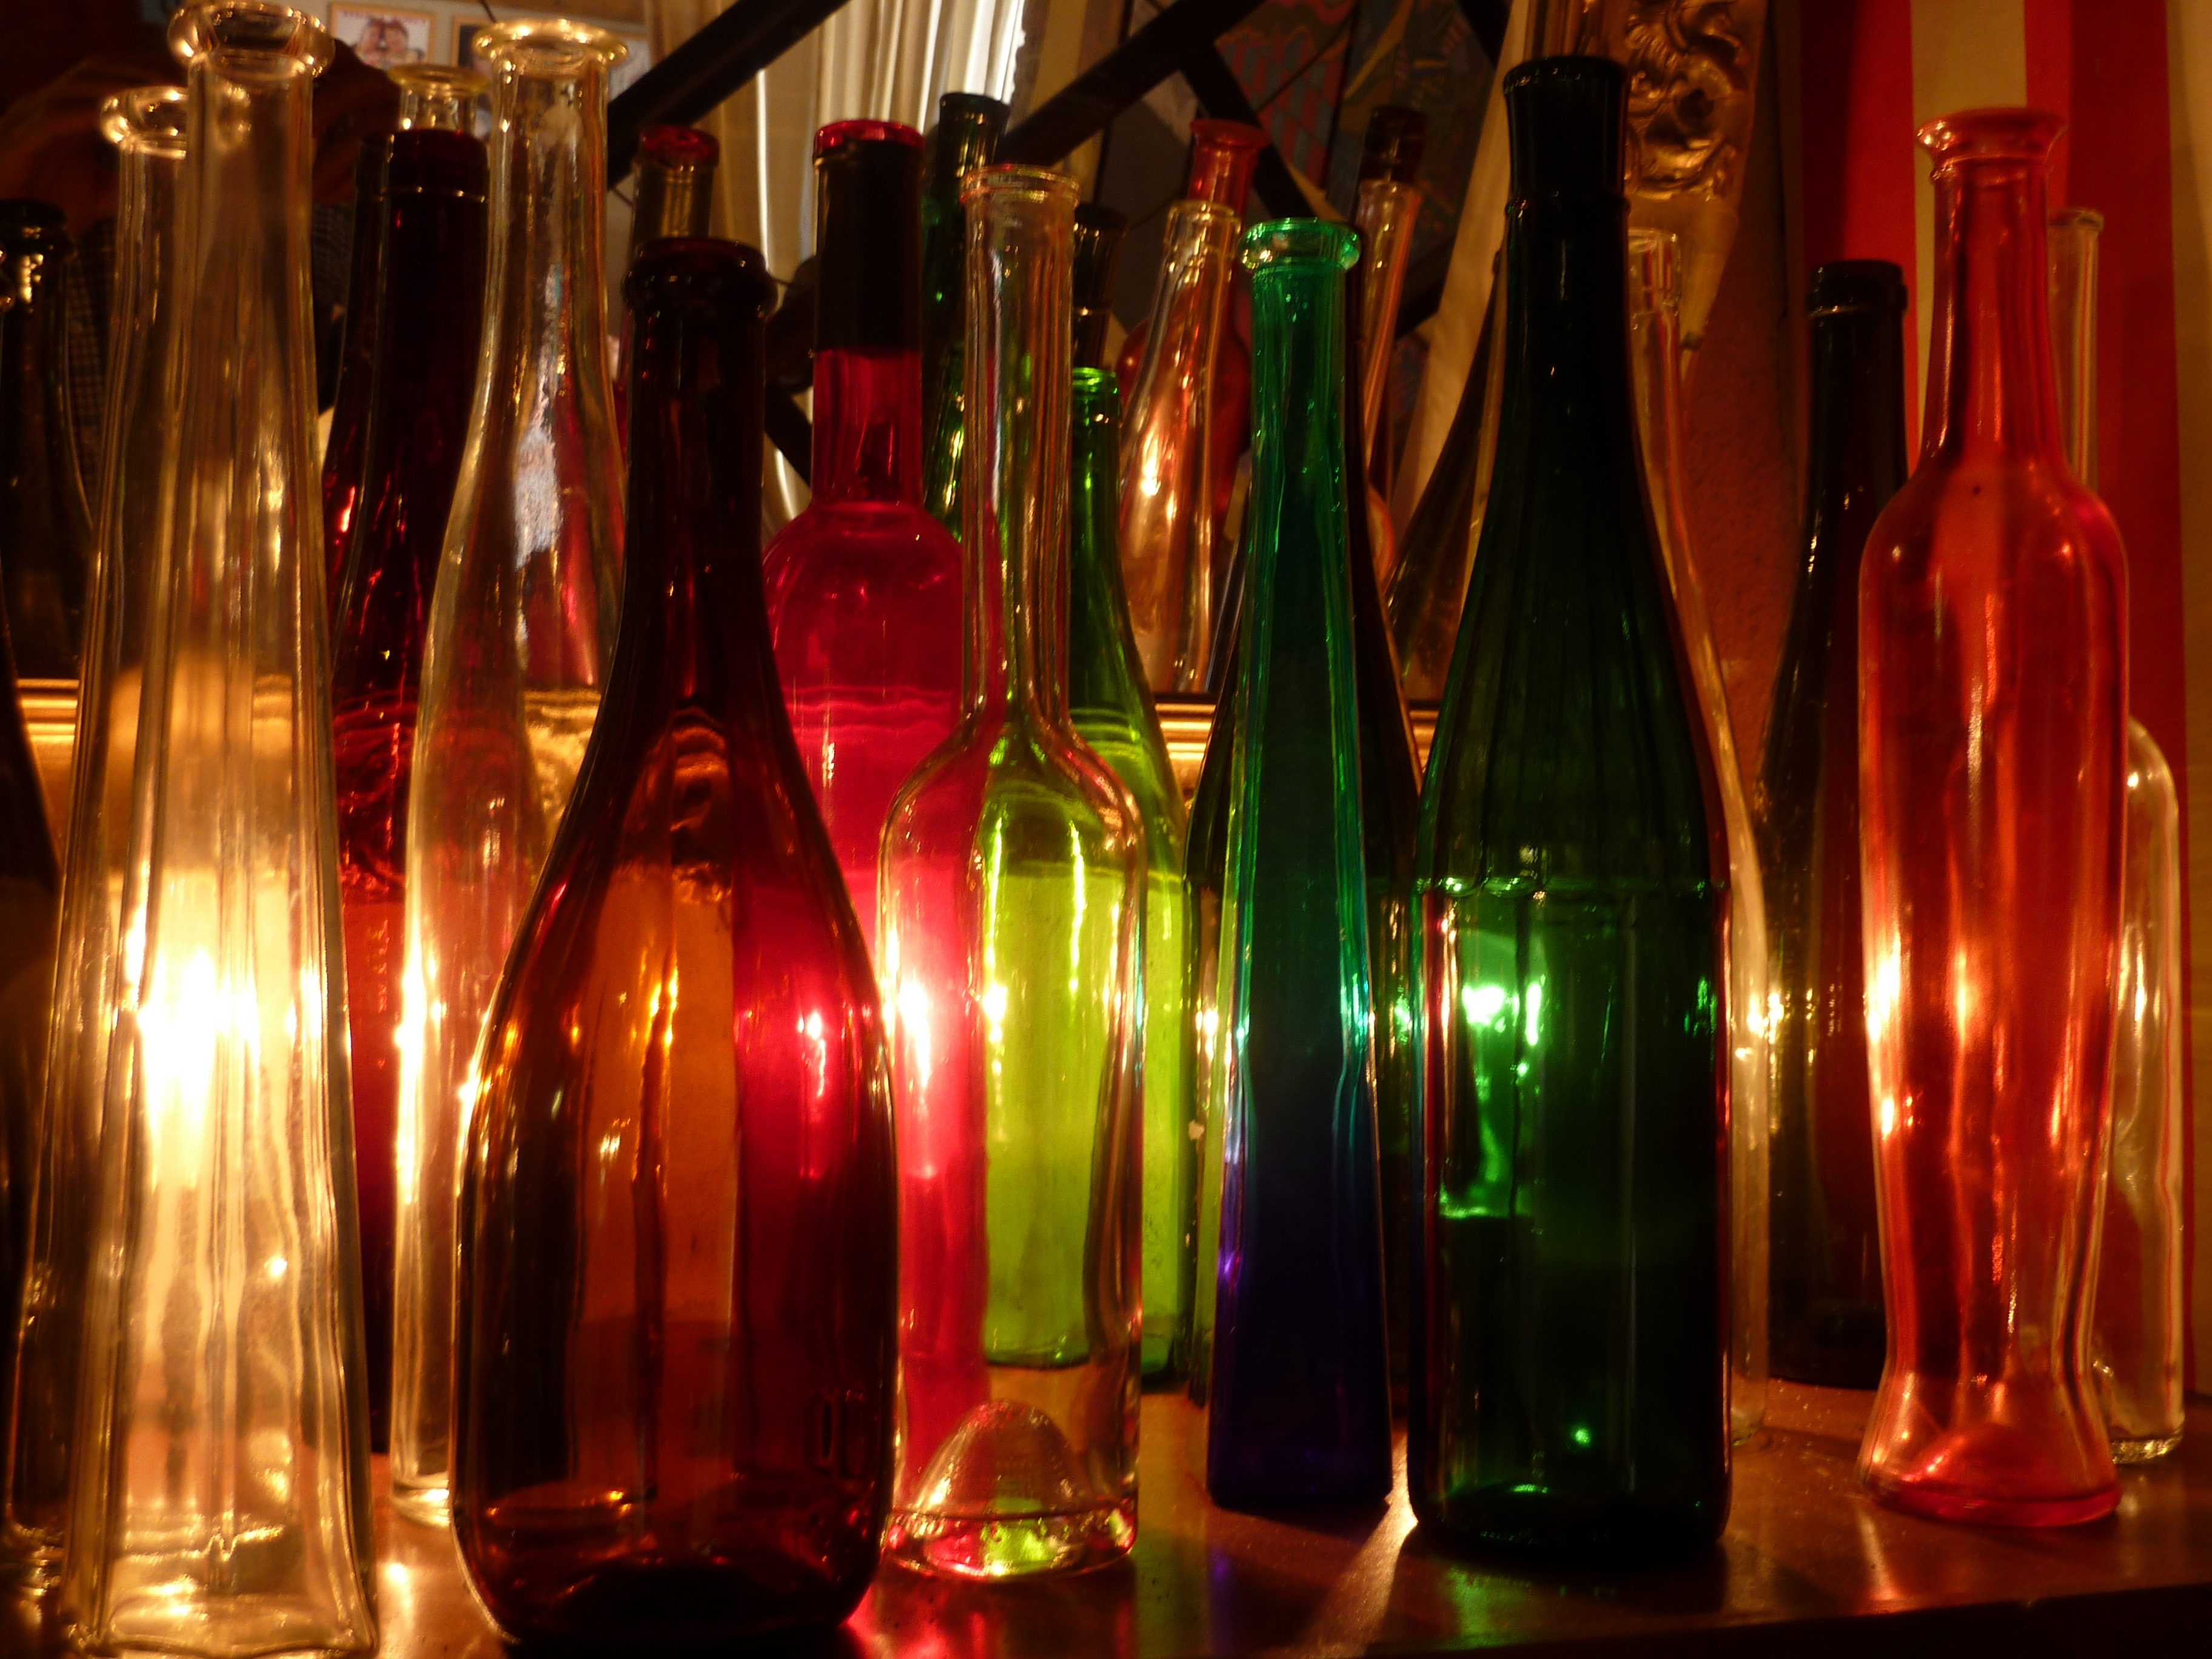
glass, bar, color, drink, bottle, colorful, wine bottle, glass bottle, bottles, liqueur, distilled beverage